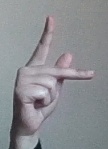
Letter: dha